4-polytope

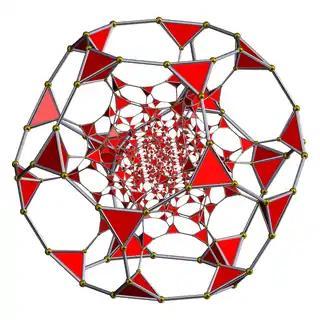
The truncated 120-cell is one of 47 convex non-prismatic uniform 4-polytopes

Uniform 4-polytope (vertex-transitive):